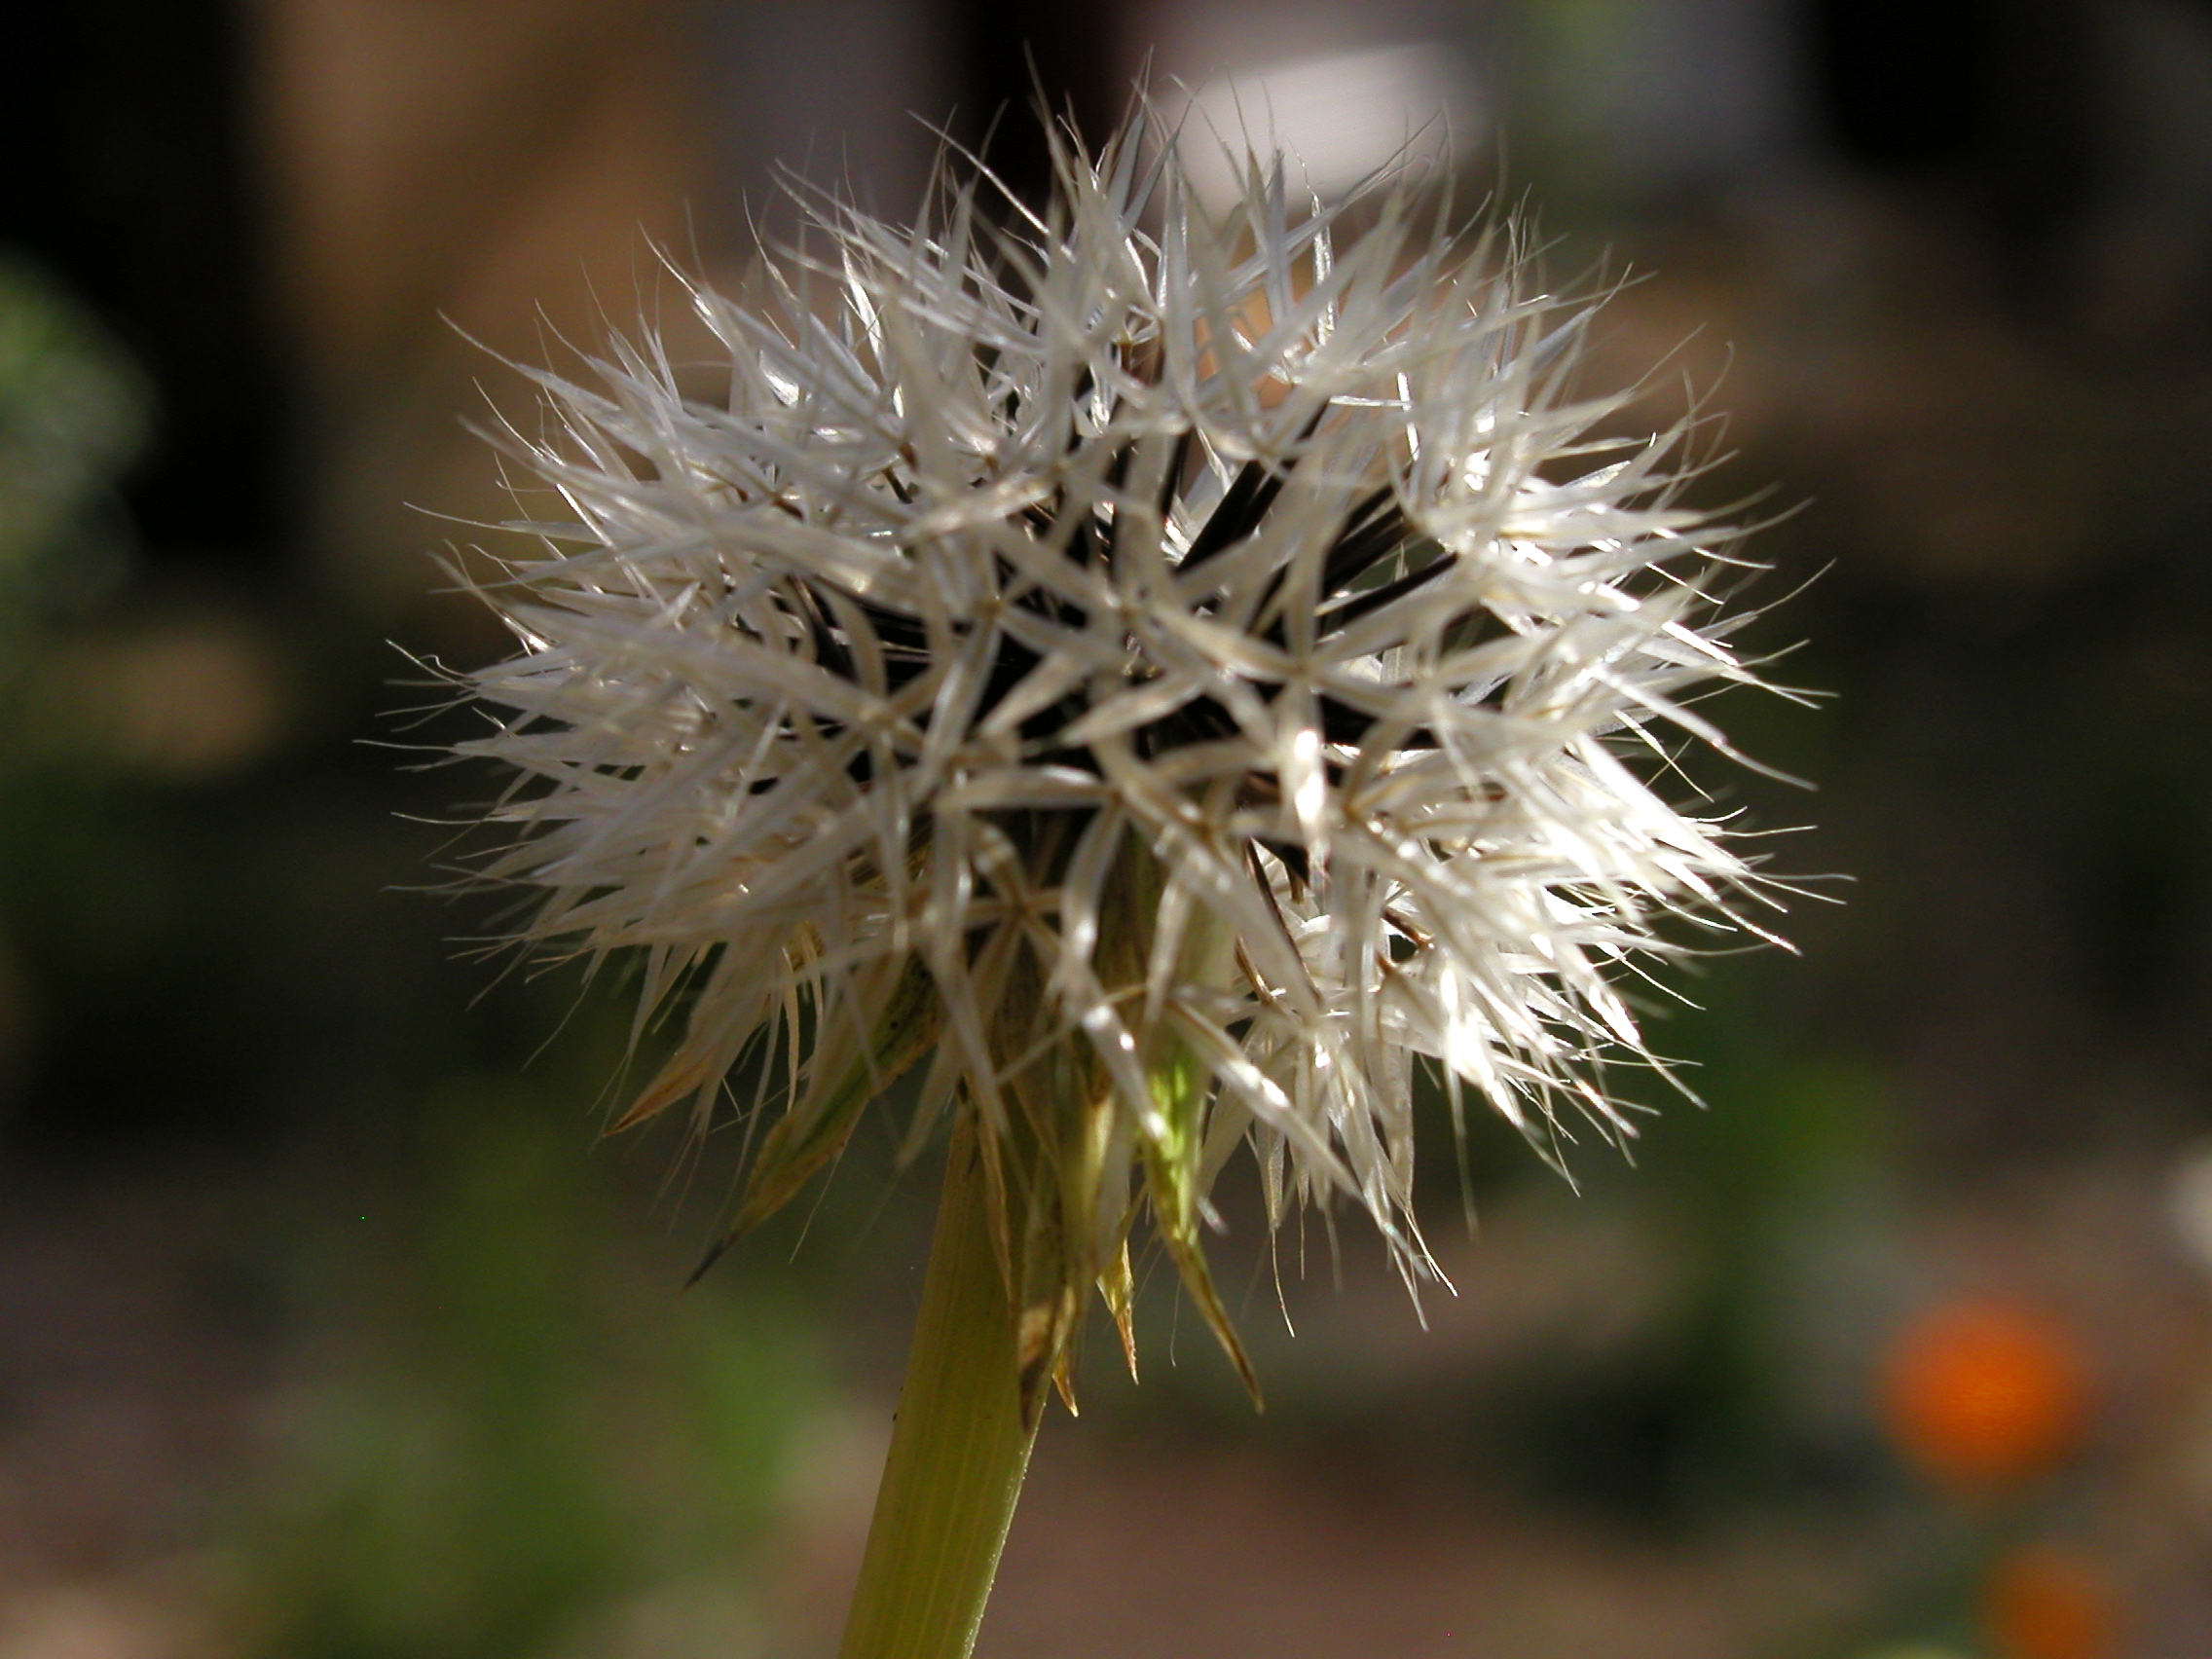
nature, grass, branch, plant, photography, dandelion, flower, frost, botany, flora, wildflower, close up, thistle, strawberryaz, macro photography, flowering plant, daisy family, plant stem, land plant, thorns spines and prickles